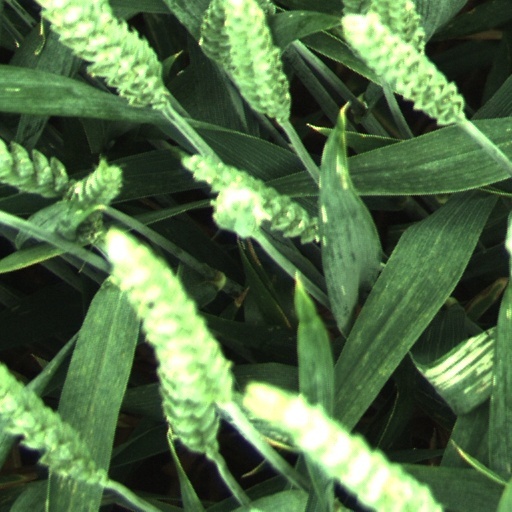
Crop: wheat